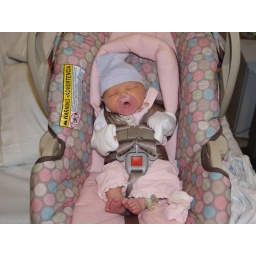
June 29th. Olivia's first time being strapped into her car seat in preparation for the much anticipated ride home.